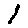
Label: 1